Kaiwhekea

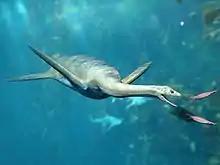
Restoration

The holotype was discovered in 1983 by Gary Raper, an amateur fossil collector, at the base of a cliff at Shag Point, Otago. It was later recovered by a team from the University of Otago's Geology department. The specimen was enclosed in a large concretion measuring metres long and weighing an estimated 10 tons. The block was split along natural seams and dragged out on a sledge (made from a car bonnet). The skeleton is mostly preserved as negative moulds as the mineralised bone was too fragile to be preserved.